Mausoleums of Multan

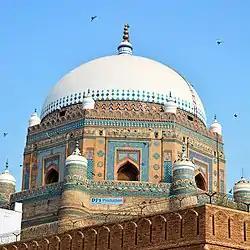
Tomb of Shah Rukn-e-Alam Multan

The tomb of Shah Rukn-e-Alam, grandson of Shaikh Bahauddin Zakaria, which was built between 1320 and 1324, is an unmatched pre-Moghul masterpiece. The Mausoleum of Rukn-i-Alam could possibly be considered the glory of Multan.